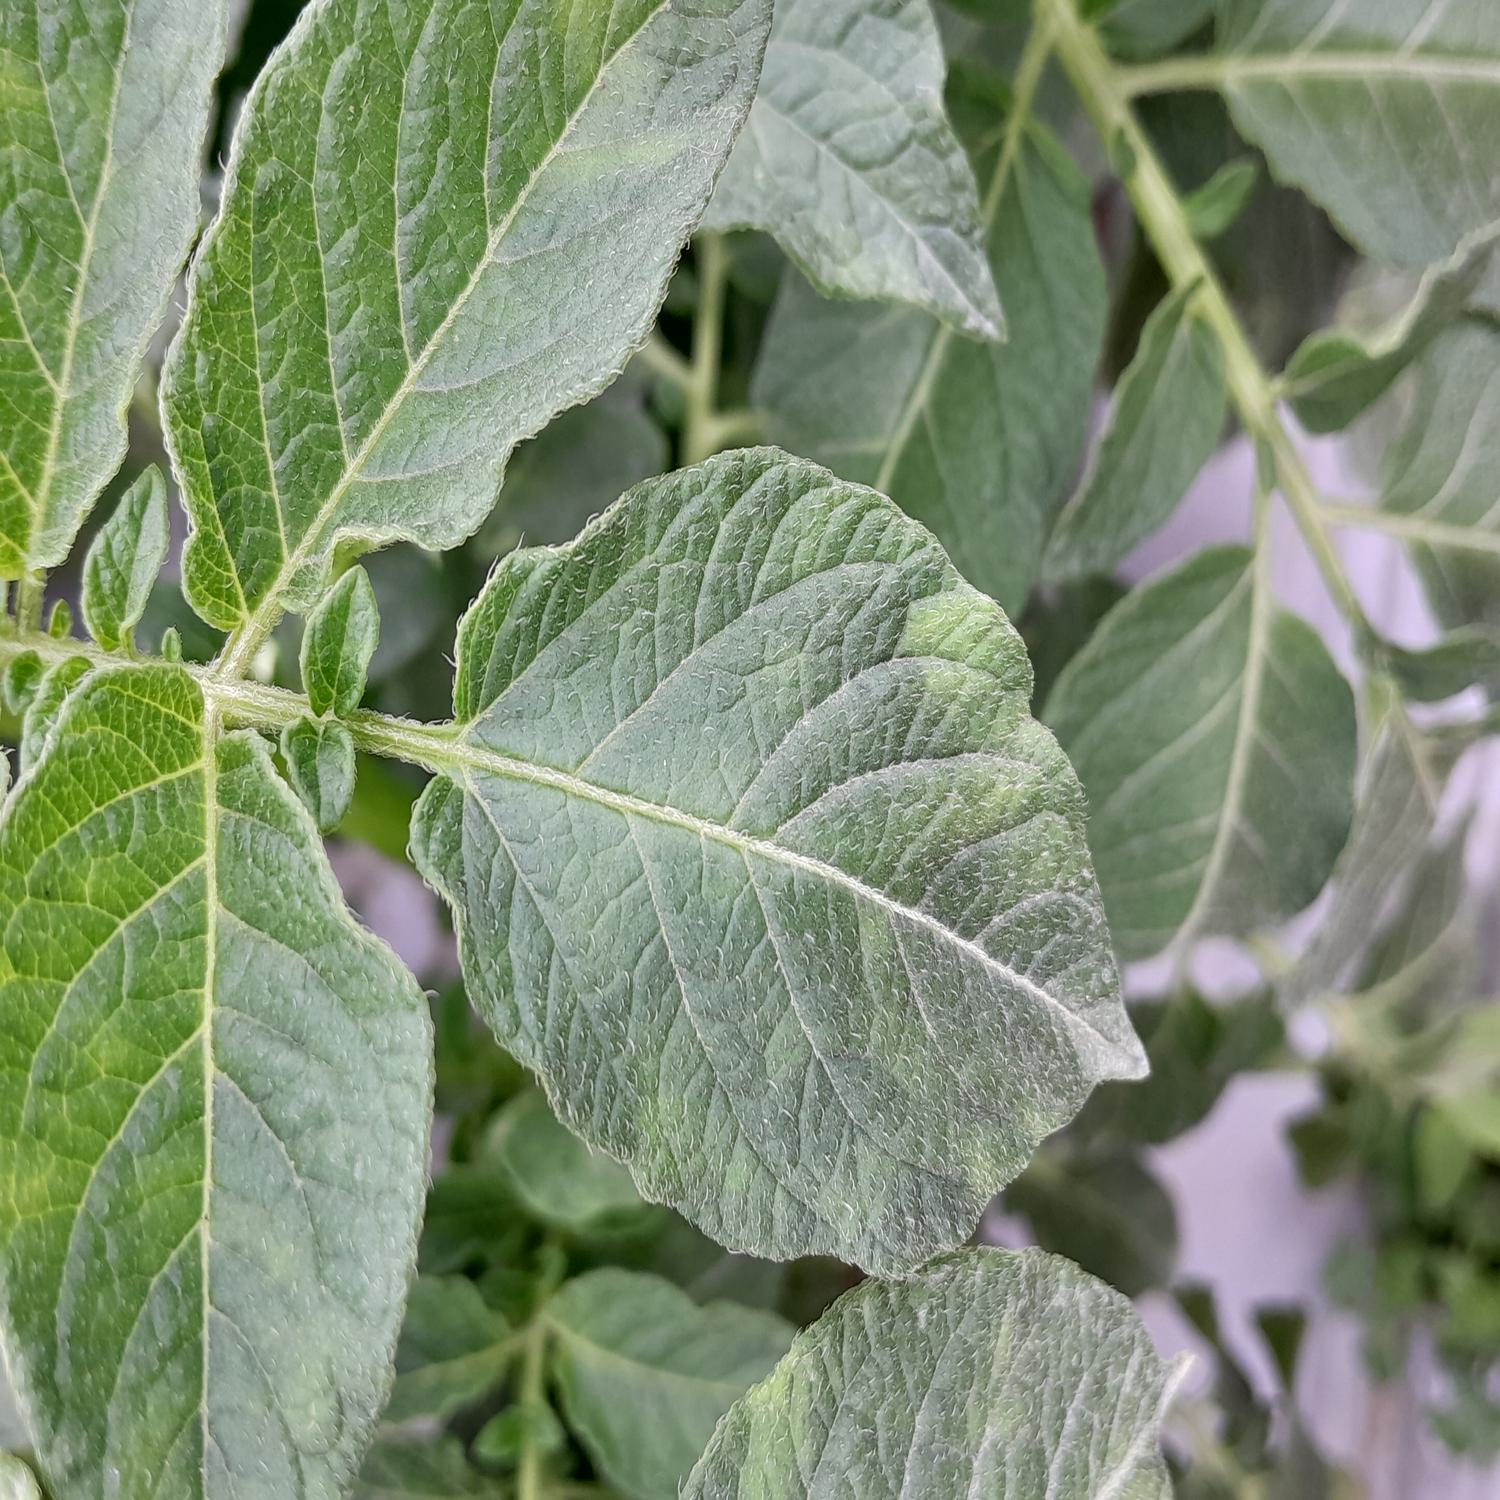
Label: Virus